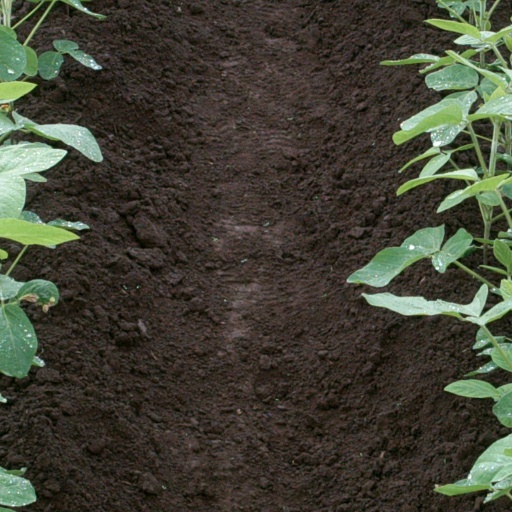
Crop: soybean